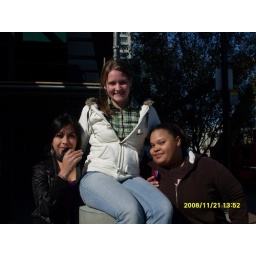
Sitting on a pole infront of the cnn building in downtown atlanta